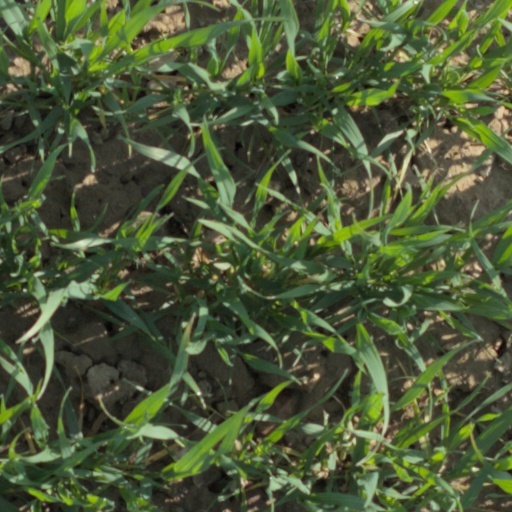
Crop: wheat